Hudson River Region AVA

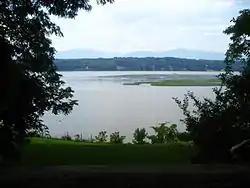
Hudson River Valley running through New York

The Hudson River Region AVA is an American Viticultural Area around the Hudson River in eastern New York. The region is home to the oldest continuously operating winery in North America, the Brotherhood Winery, established in 1839. The oldest continuously cultivated vineyard in North America is also located in the Hudson River Region AVA, and is today operated by Benmarl Winery.